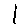
Label: 1